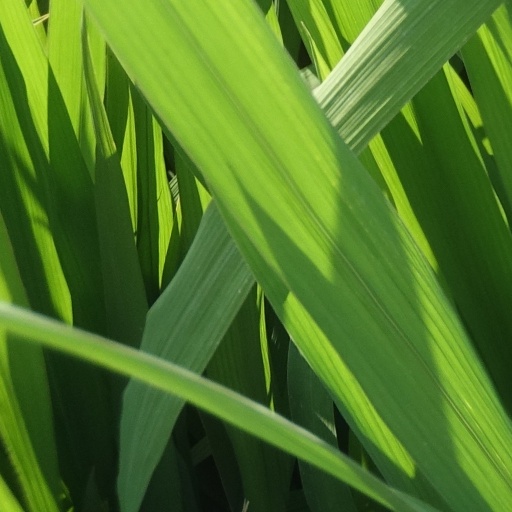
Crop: rice